Warren Booth Burrows

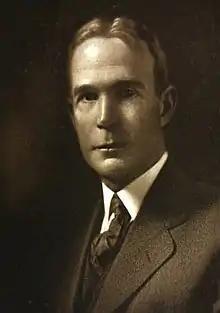

Warren Booth Burrows (September 14, 1877 – December 8, 1952) was a United States district judge of the United States District Court for the District of Connecticut and the 8th Attorney General of Connecticut.